Bersham

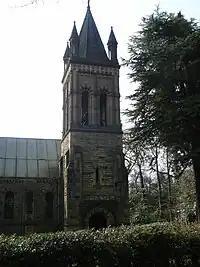
Bersham Church

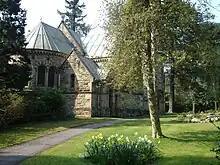
Bersham Church

St Mary's in Plas Power is a 19th-century parish church in the heart of the village. The architect was John Gibson, the builder was Mr George Clark of Pen-y-gelli Hall, Coedpoeth, and the church was entirely funded by Thomas Lloyd FitzHugh, with first services held there in January 1876. His wife Emily Mary from Charlecote in Warwickshire took a great interest in the building and is the reason the architect and organ builder were both from that county. It was originally built without a bell tower; however, one was added some years later. When Captain Godfrey FitzHugh was killed on active service in Palestine in 1917 his widow Ethel had the bells installed in his memory. They consist of a carillon of eight bells operated by hand and are still in use today.